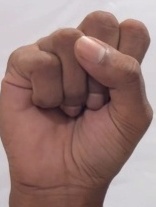
ASL sign: S